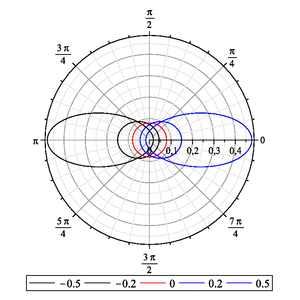
Fonction de phase Henyey-Greenstein
La fonction de phase de Henyey-Greenstein est une distribution angulaire introduite par Louis Henyey et Jesse Greenstein en 1941 pour représenter des mesures à l'aide d'une fonction aisément manipulable.